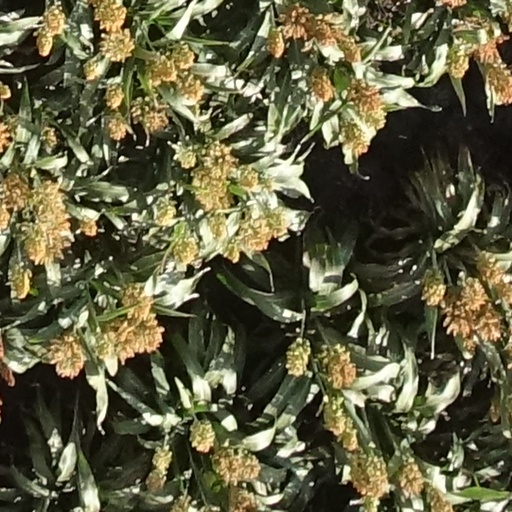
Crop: sorghum